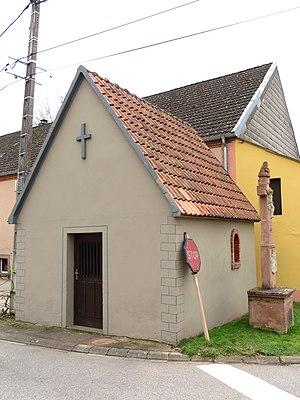
Walschbronn chapelle
Walschbronn est une commune française située dans le département de la Moselle, en Lorraine, dans la région administrative Grand Est. Le village fait partie du pays de Bitche, du parc naturel régional des Vosges du Nord et du bassin de vie de la Moselle-Est.